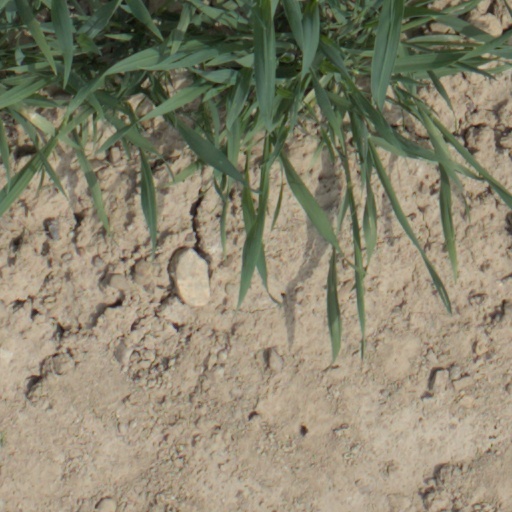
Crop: wheat